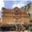
Label: castle